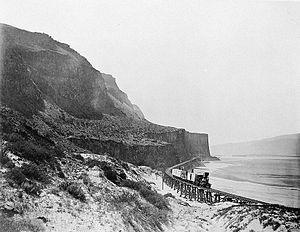
De nombreux bateaux à vapeur naviguèrent sur le fleuve Columbia et ses affluents dans la région du Nord-Ouest Pacifique de l'Amérique du Nord, de 1850 à 1981.